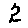
Label: 2